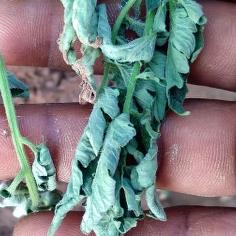
Crop: Tomato
Condition: bacterial-floundering-d